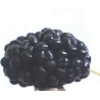
Label: Mulberry 1